List of strawberry cultivars

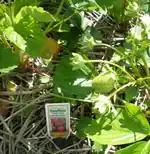
Strawberry plants with label indicating the cultivar ('Sequoia')

The following is a partial list of strawberry cultivars. Strawberries come in a wide assortment of commercially available cultivars (cultivated varieties). Differences between cultivars may include the date the fruit ripens, disease resistance, freezing quality, firmness, berry size, berry shape, and flavor. Many different cultivars have been developed at the University of California (Davis campus), by Driscoll Strawberry Associates Inc. (Watsonville, California), the United States Department of Agriculture, Agriculture and Agri-Food Canada and East Malling Research Station in the UK.